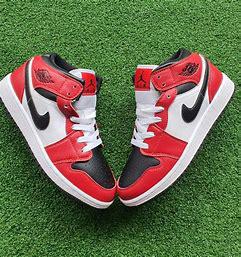
Brand: Nike
Model: Air Jordan 1